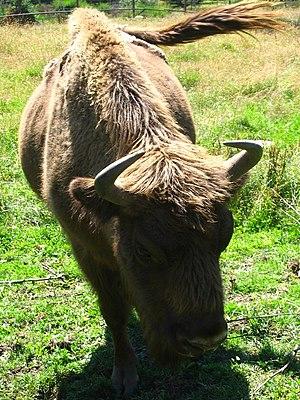
Hou, que j'ai peur